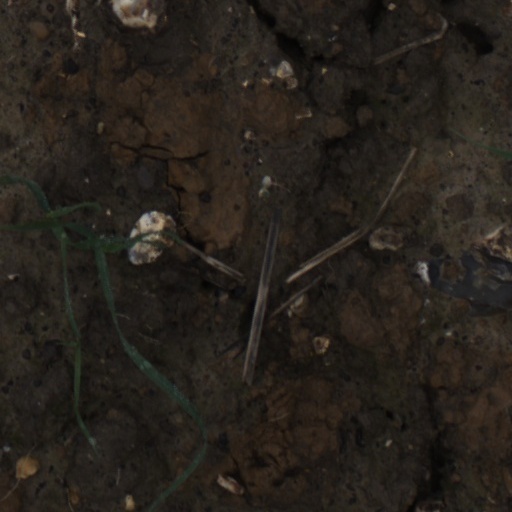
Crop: wheat